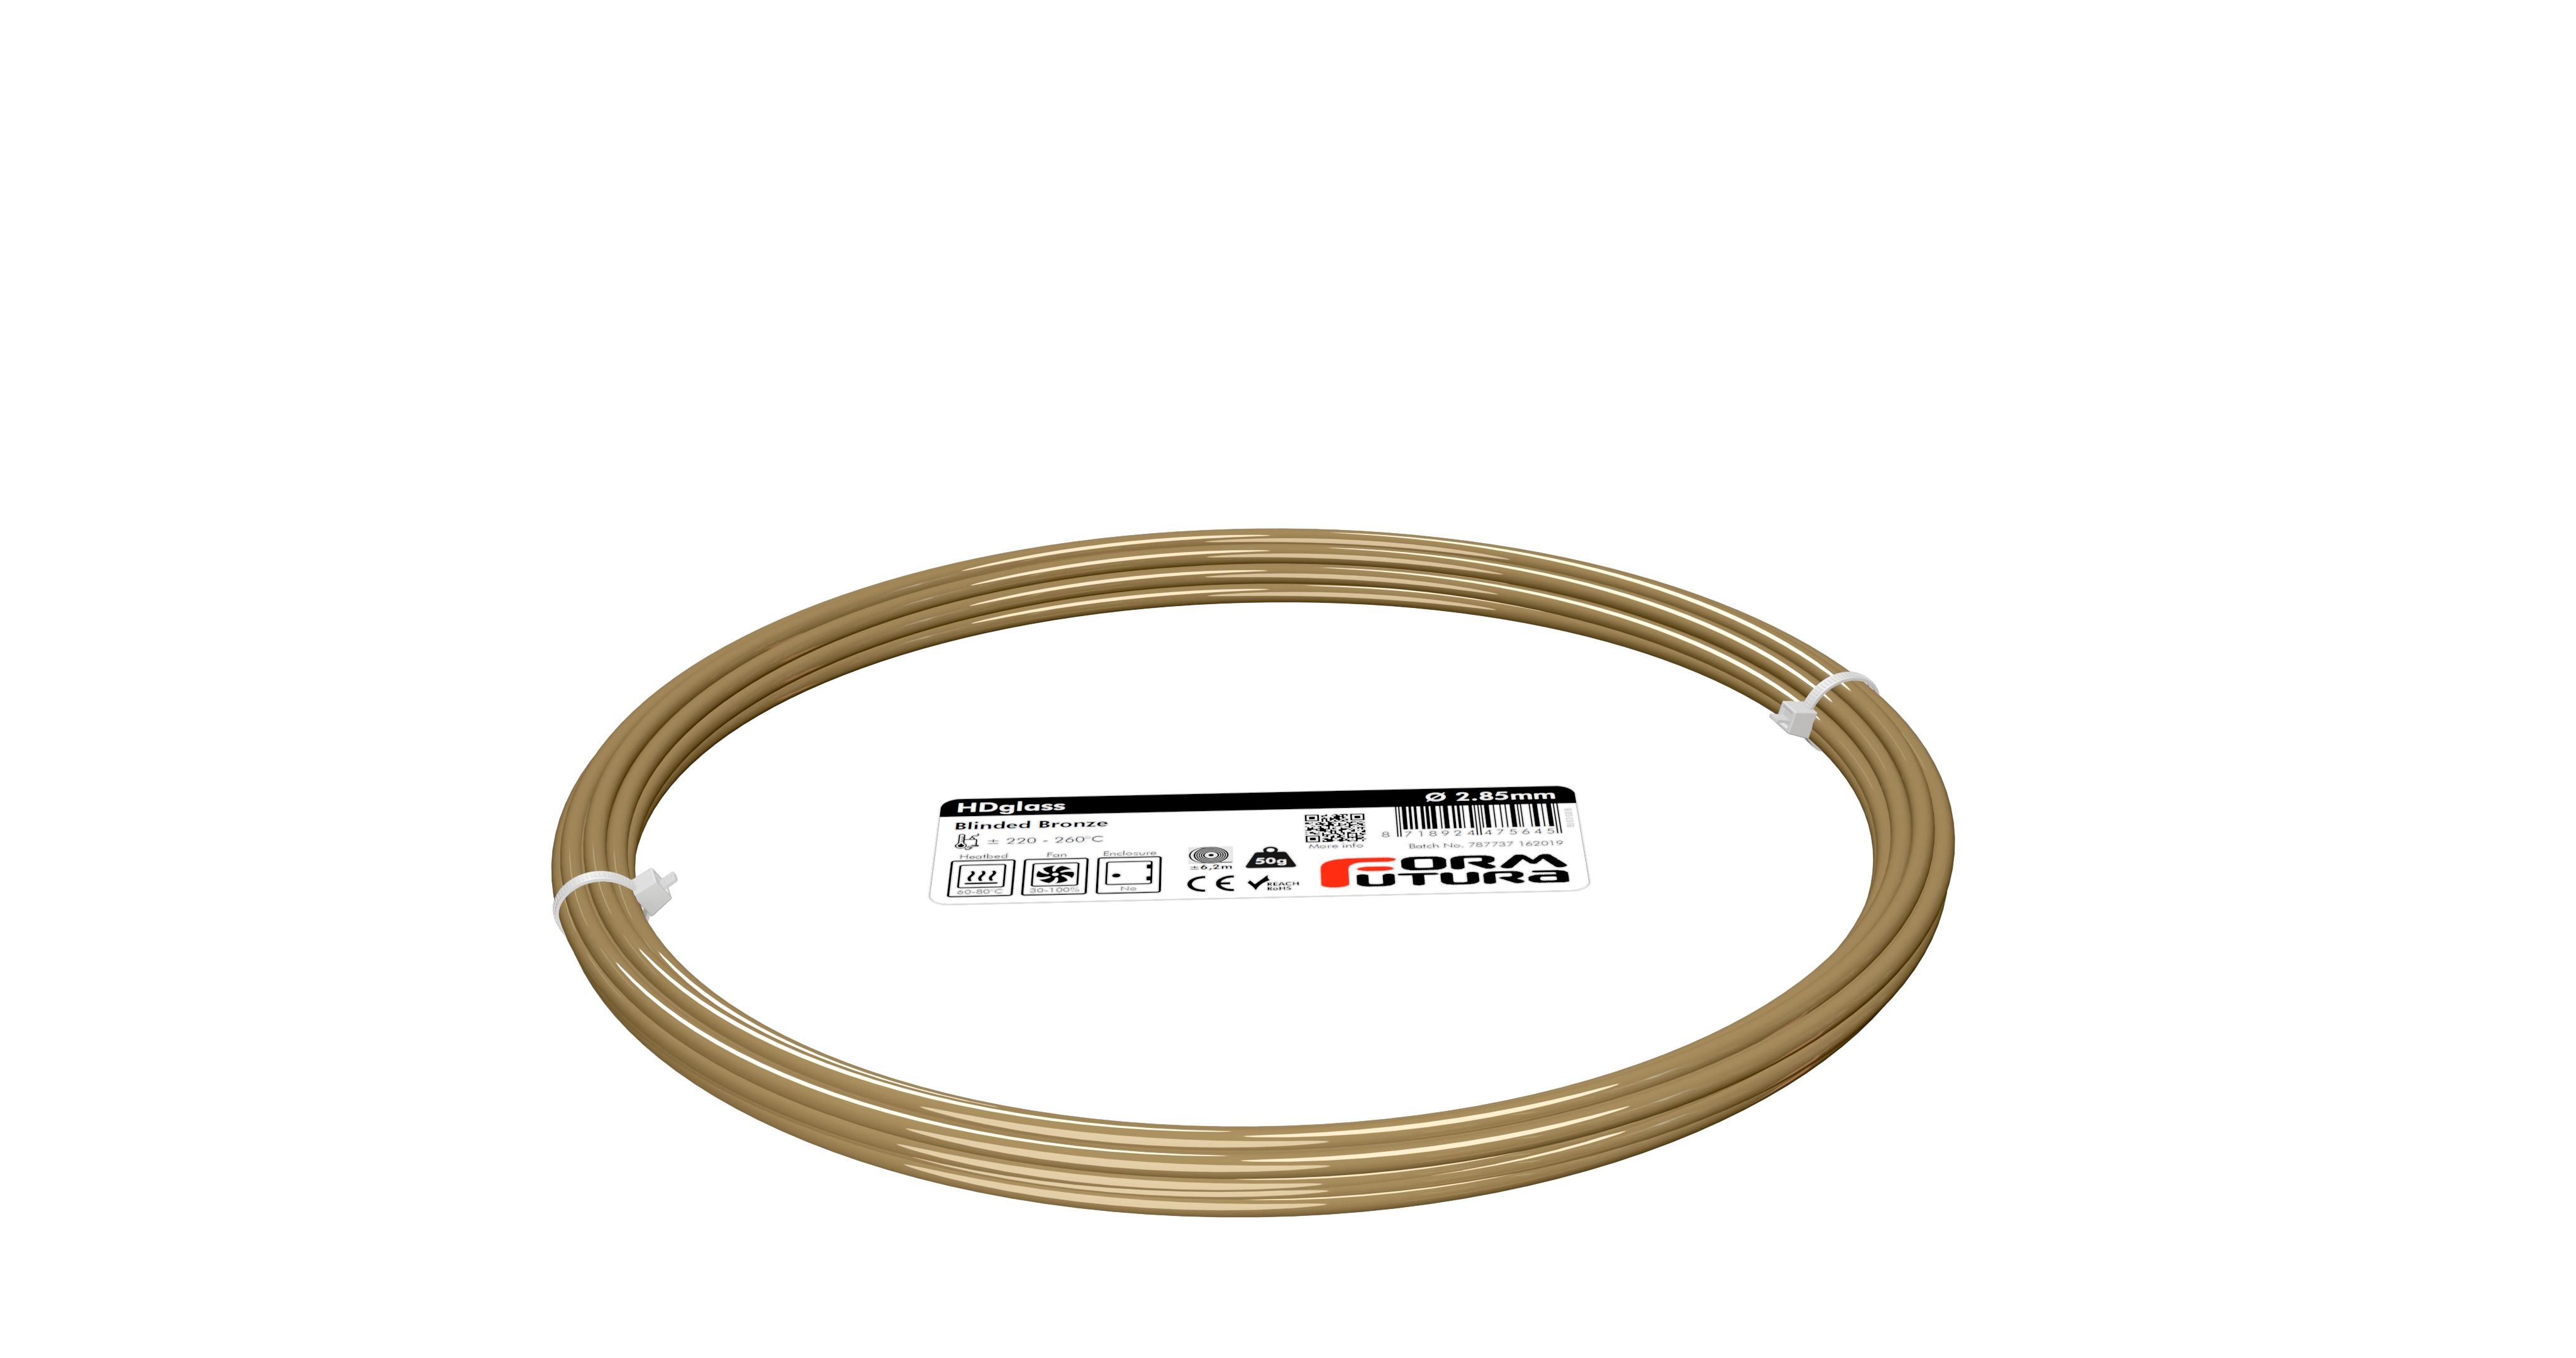
PETG Filament HDglass 2.85mm Blinded Bronze 50 gram 3D Printer Filament
HDglass™ HDglass is a high performance filament based on an unique PETG blend resulting in an amorphous, high strength, high gloss and ultra-transparent 3D printer filament. HD stands for “Heavy Duty”, as HDglass is developed to have an optimal thermal stability and by that perfect 3D printing flowing behaviour, resulting in a very easy to print 3D printer filament with a remarkable high gloss, transparency and excellent properties with respect to strength, toughness and temperature resistance. Unique features Extremely transparent and high gloss 90% optical light transmittance with only 1% of haze Easy to print Nearly warp-free and perfect inter-layer adhesion Good first layer adhesion to a heated glass print bed and many other surfaces Compatible for printing at high speed Odourless processing/printing High strength and toughness compared to similar materials Watertight printing Engineered to be compliant to FDA food and drink contact articles General printing guidelines * Nozzle size: ≥ 0.15mm Layer height: ≥ 0.1mm Flow rate: ± 110% Print temp: ± 195 - 225° C Print speed: High Retraction: Yes - 6mm Heat bed: ± 65 - 75° C Fan speed: 50-100% Experience level: Beginner * ) Above displayed settings are meant as guidance to find your optimal print settings. These ranges in settings should work for most printers, but please do feel free to experiment outside these ranges if you think it is suitable for your printer. There are a lot of different type of printers, hot-ends and printer offsets that it is extremely difficult to give an overall one-size-fits-all setting. HDglass color terminology HDglass comes in a variety of colors ranging from extremely clear to completely opaque. Please see below table with explanation about the color terminology used for our HDglass filaments. Transparent / Clear Translucent colored Slightly translucent colored Opaque Clear See Through Stained Blinded Filament length ρ: 1.27 g/cc 50 gr coil 0.75 Kg spool 2.3 Kg spool 4.5 Kg spool 8 Kg spool Ø 1.75mm ± 16.4m ± 246m ± 753m ± 1473m ± 2619m Ø 2.85mm ± 6.2m ± 93m ± 284m ± 555m ± 987m Product export information HS Code: 39169090 Description: Monofilament Country of origin: the Netherlands
Brand: Platinum Deals
Category: Electronics > Print, Copy, Scan & Fax > 3D Printer Accessories > Filaments